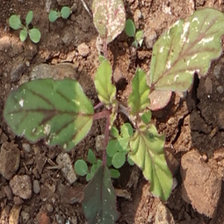
Weed species: Punarnava _(Boerhaavia diffusa)